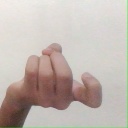
अक्षर: ज